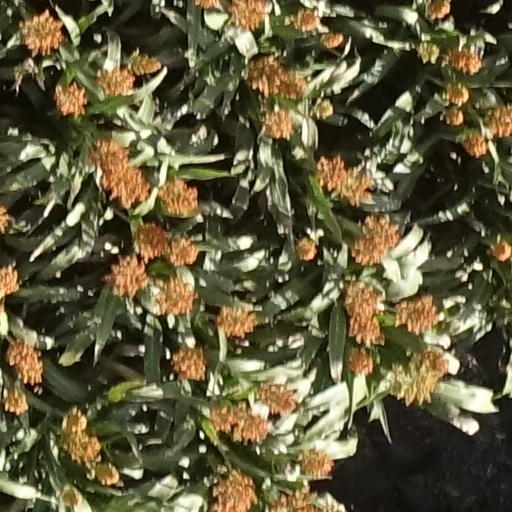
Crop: sorghum